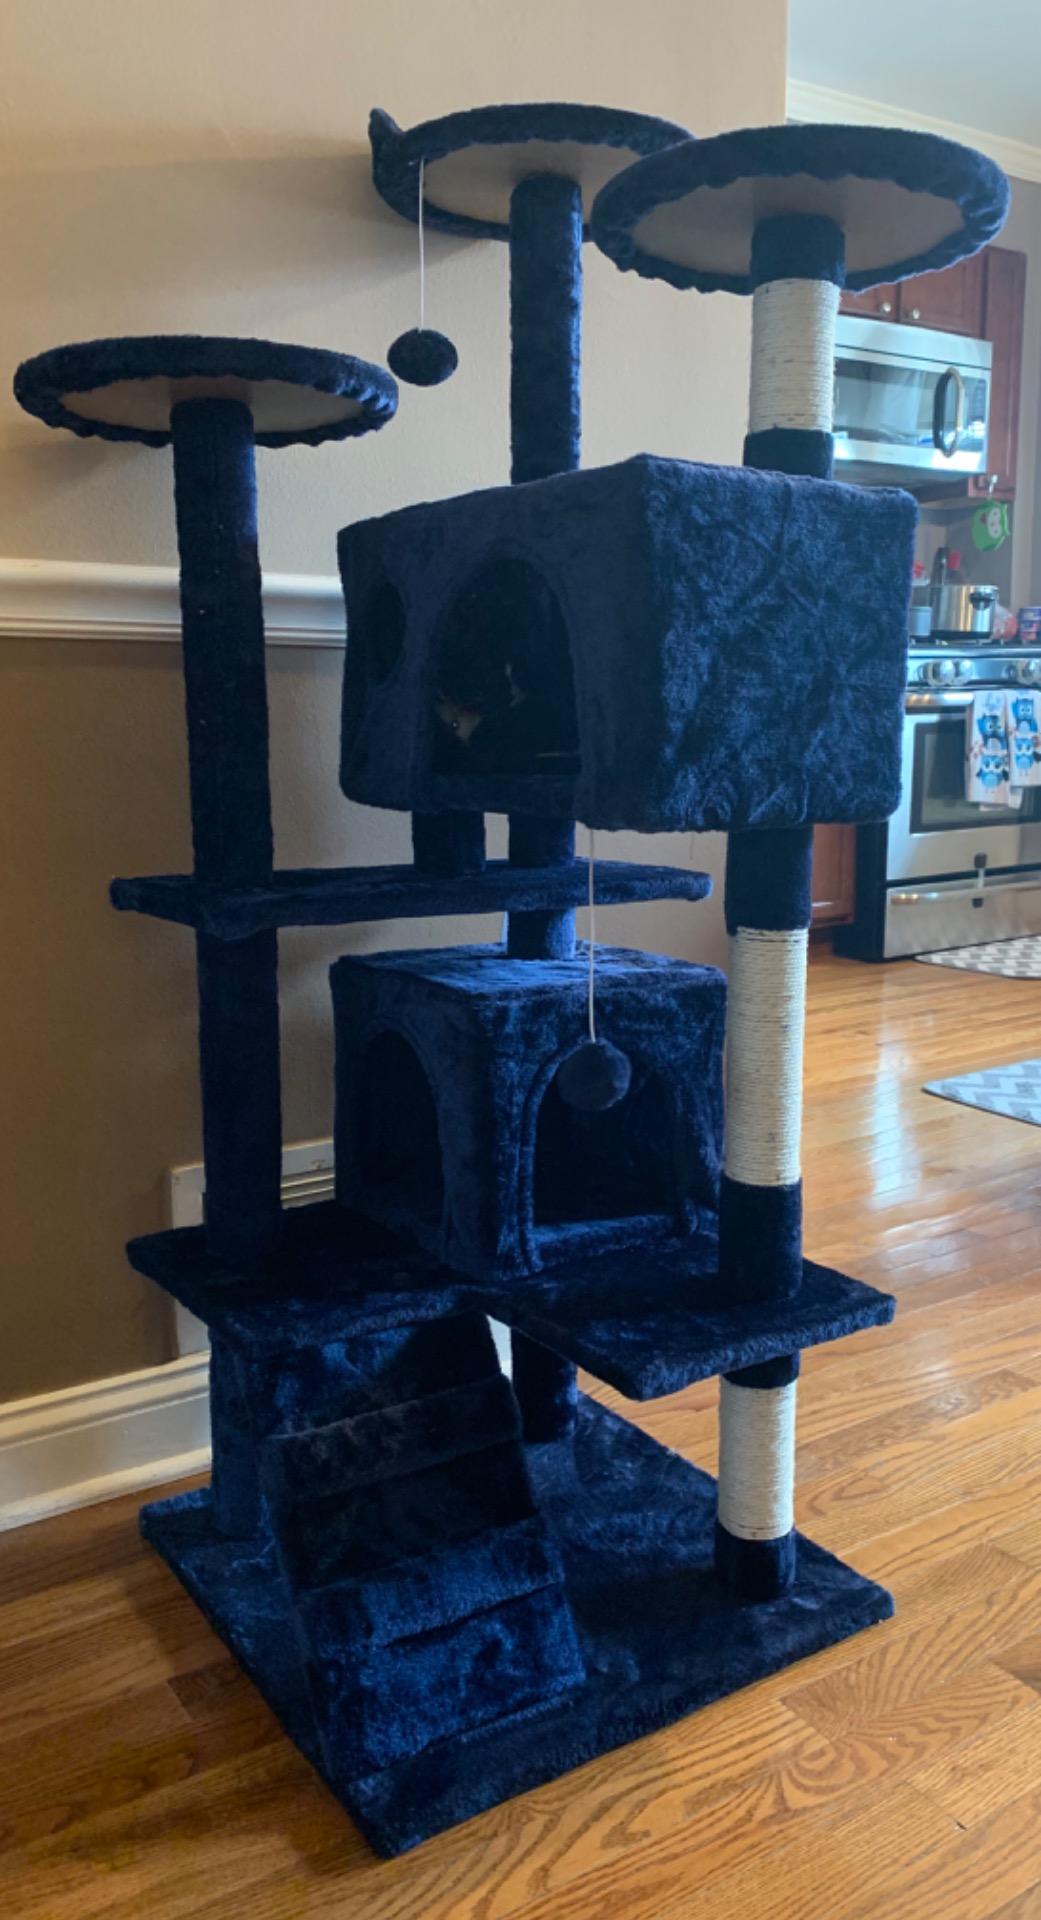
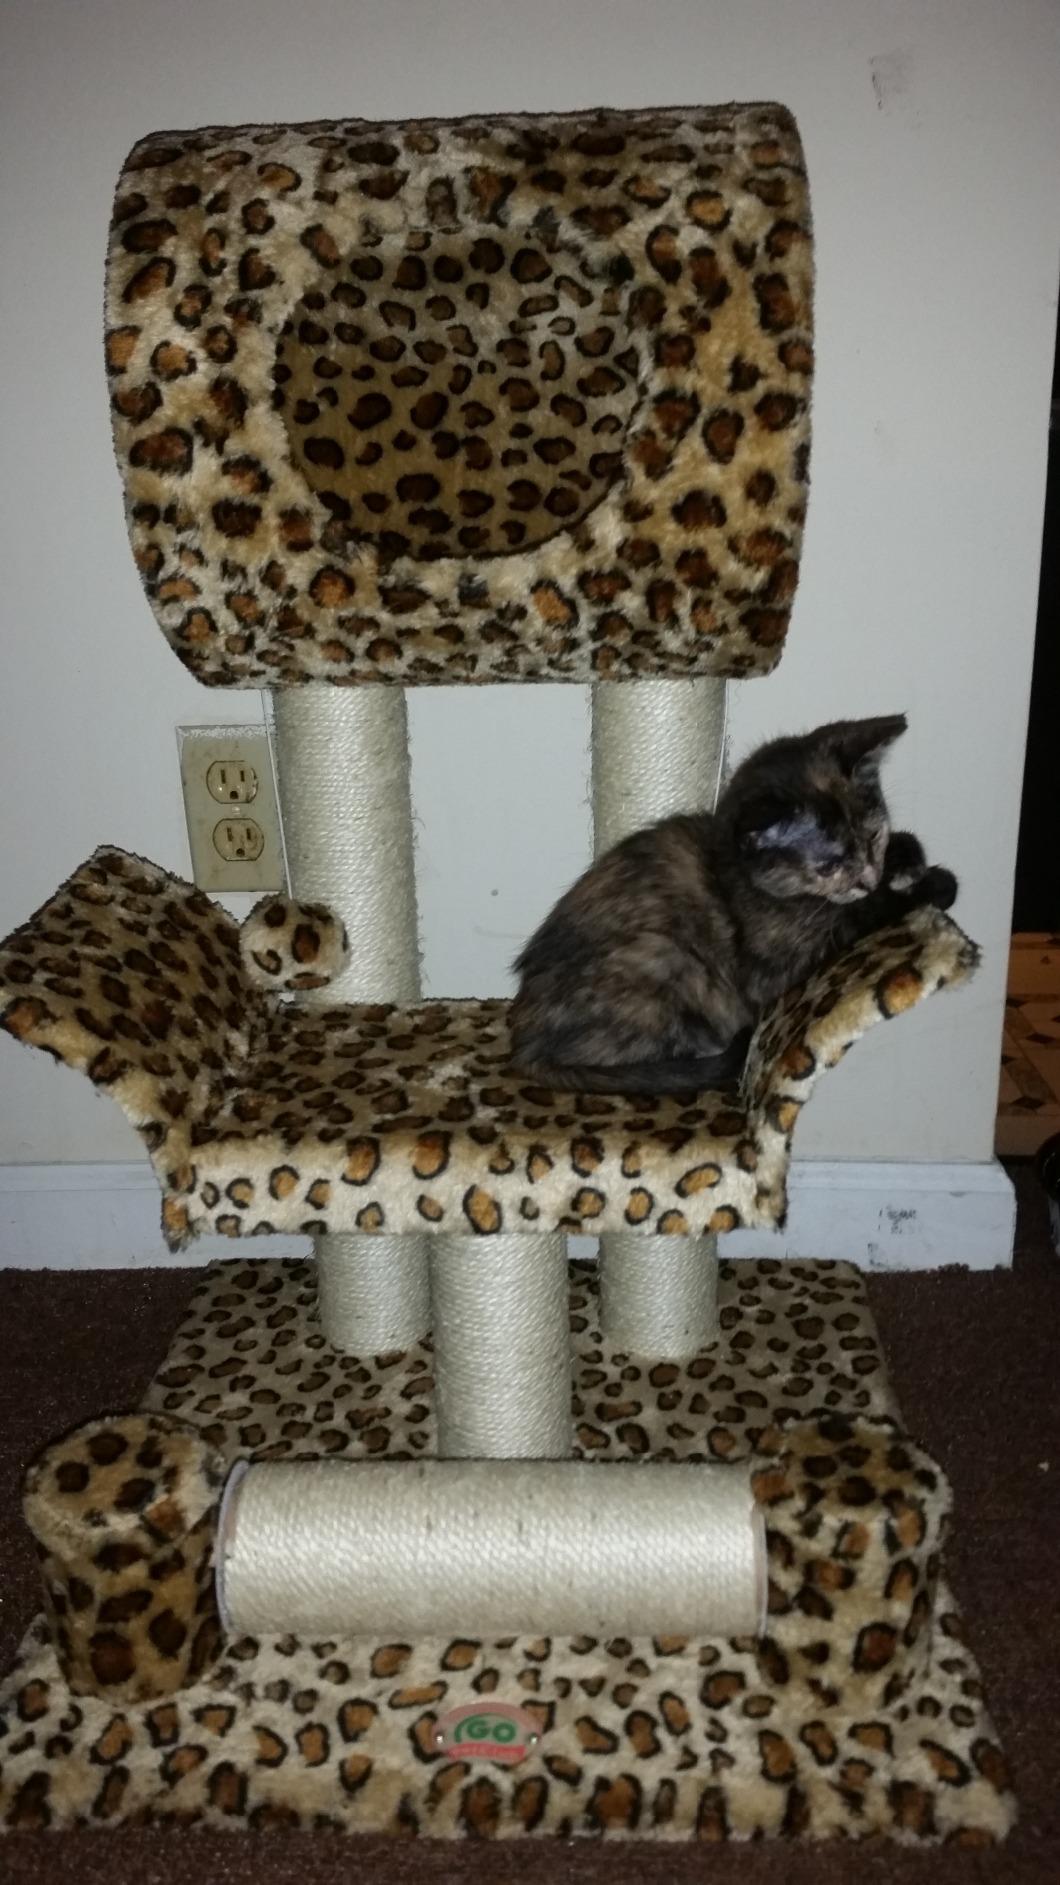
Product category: items_cat tree
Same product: no